Louise Ellery

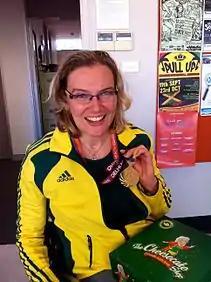

Ellery won gold medal in the women's F32–34/52/53 shot put, as a competitor in the F32 class, again breaking the world record with a throw of 6.17 metres. This was Australia's first gold medal in the track and field events at the 2010 Delhi Commonwealth Games which took place at the Jawaharlal Nehru Stadium, Delhi.